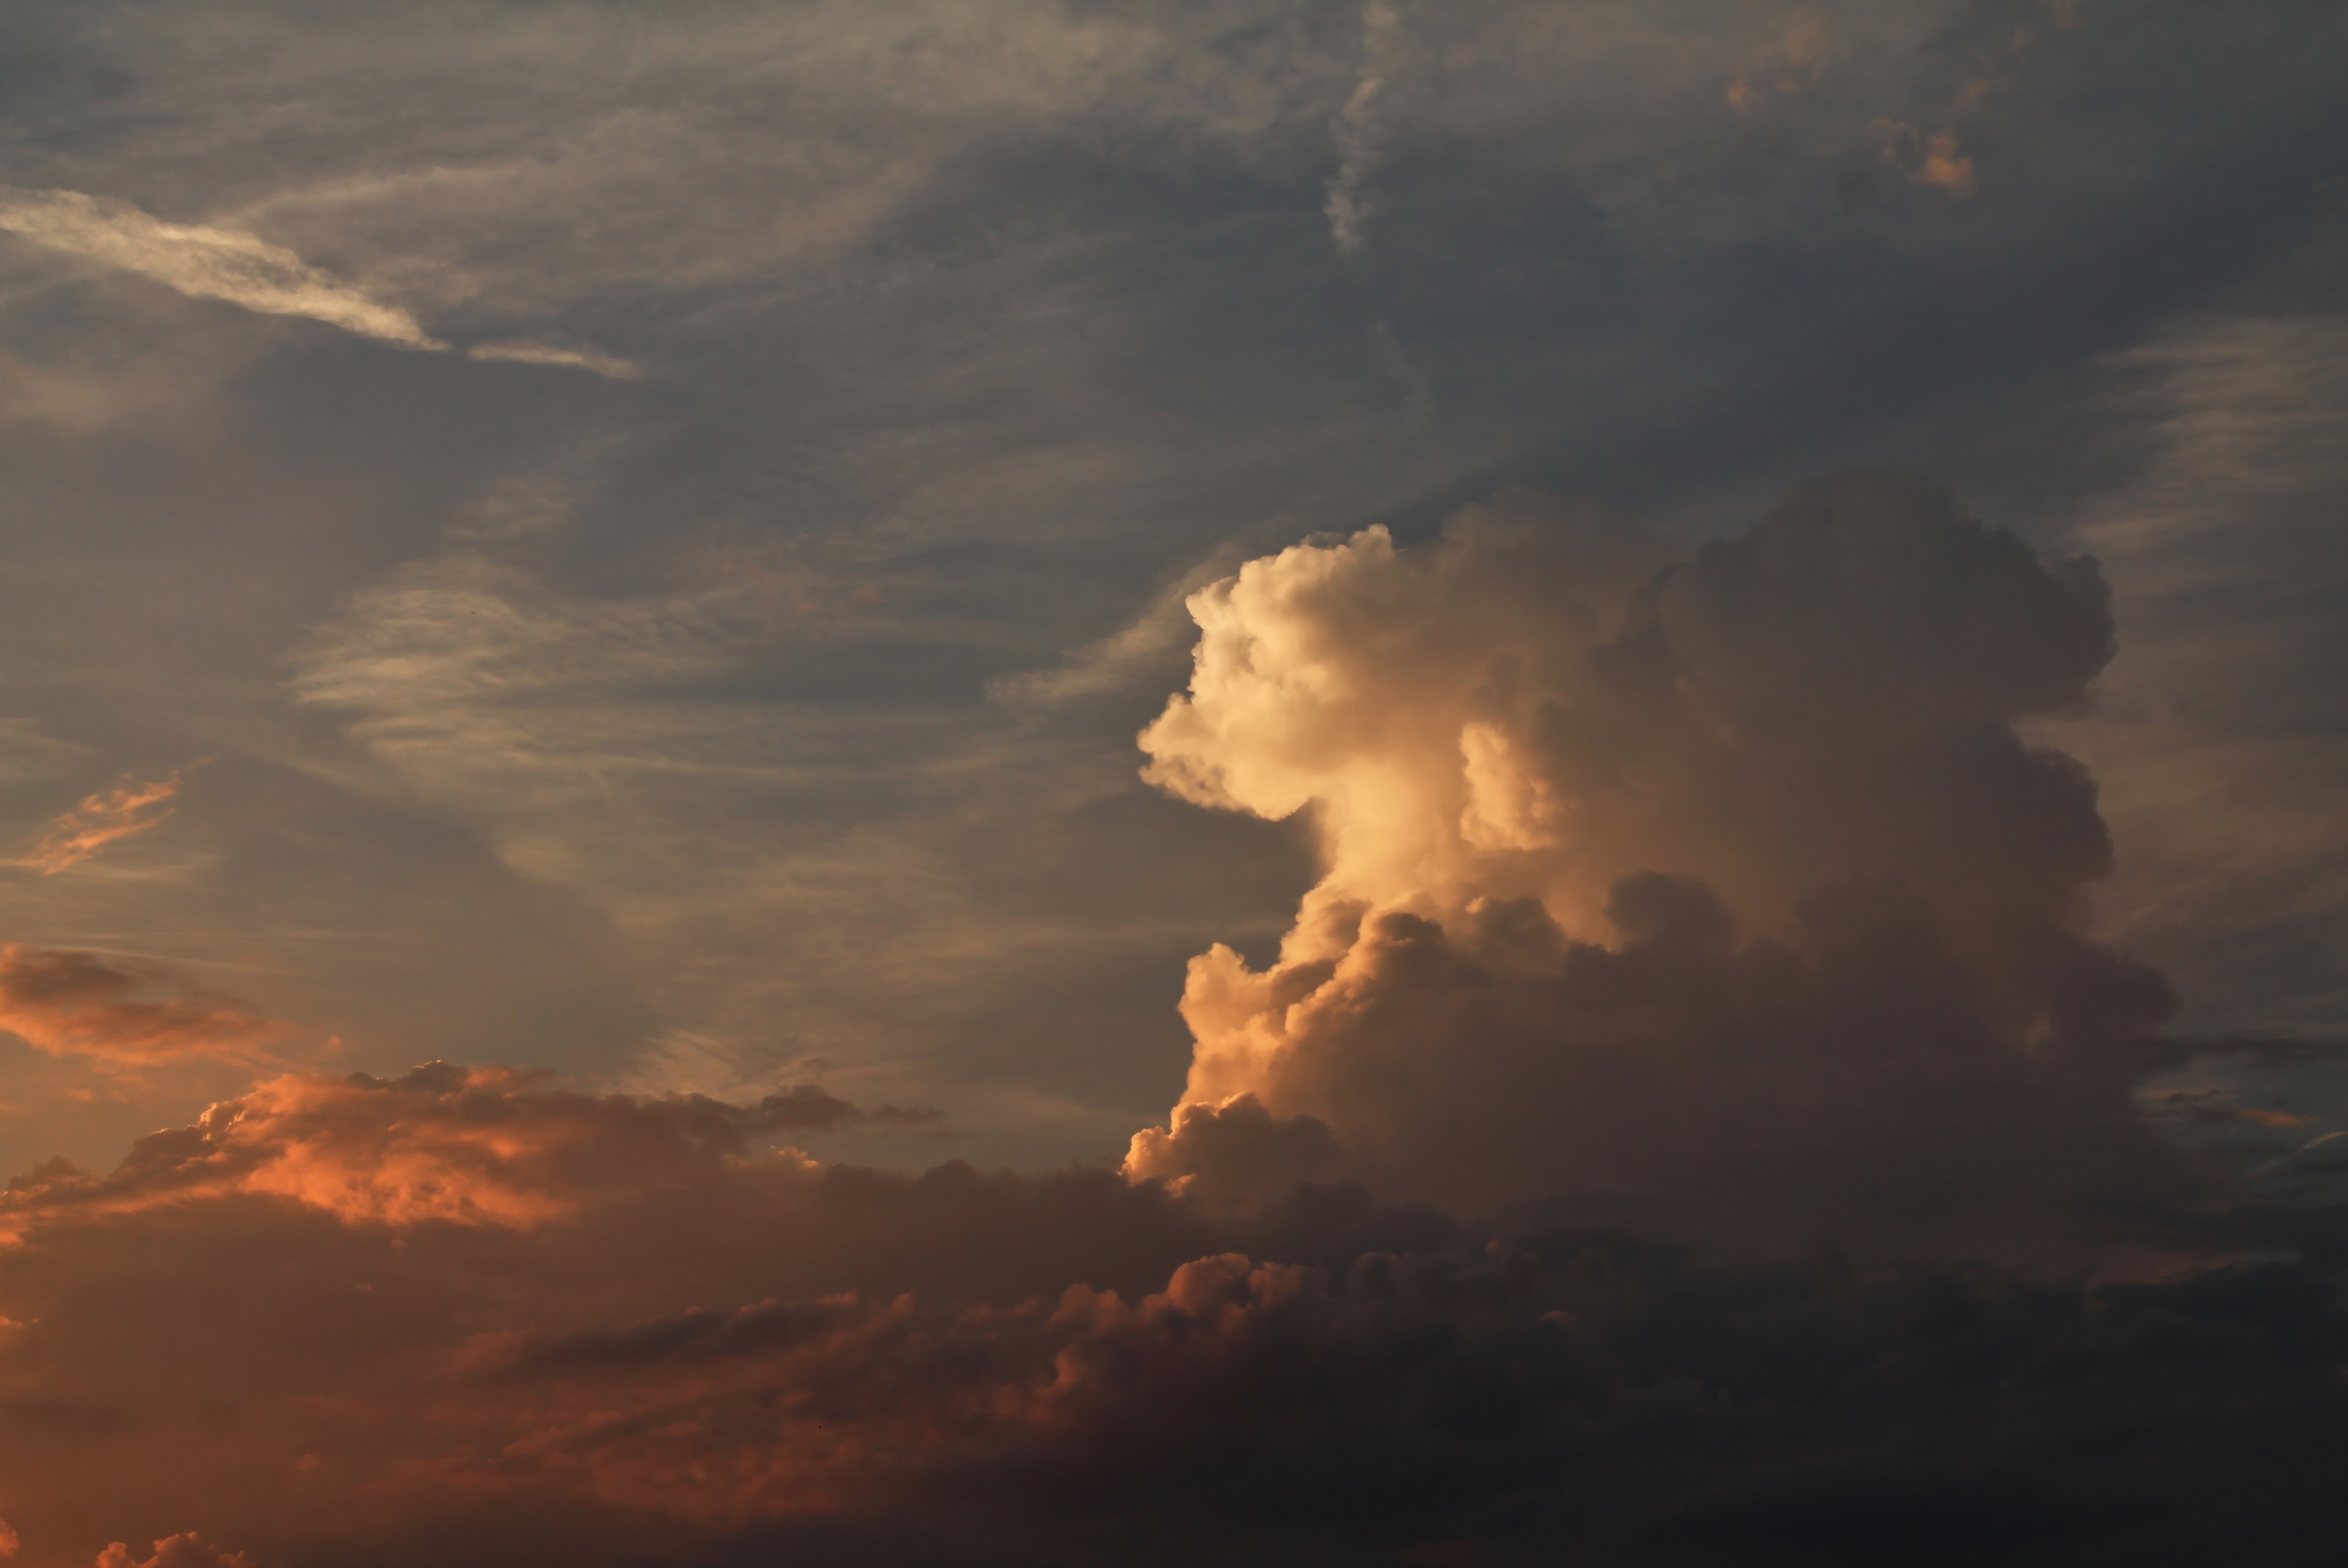
light, cloud, sky, sunrise, sunset, sunlight, dawn, atmosphere, dusk, evening, cumulus, afterglow, meteorological phenomenon, red sky at morning